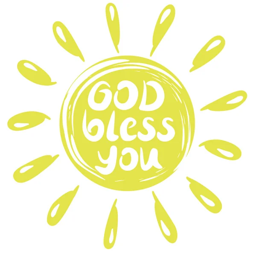
person bless you with a yellow circle with rays .